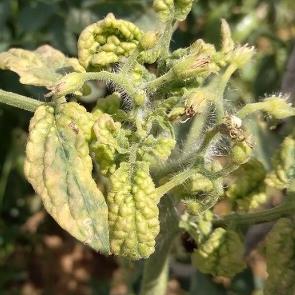
Crop: Tomato
Condition: virosis-d